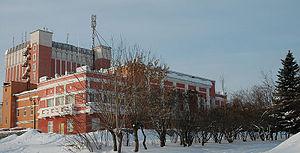
Kimry est une ville de l'oblast de Tver, en Russie. Sa population s'élève à 46 101 habitants en 2016.